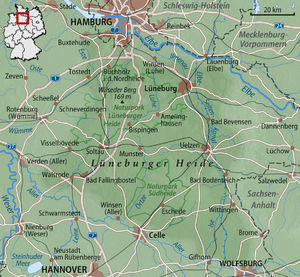
Buchholz in der Nordheide / Geografi
Lüneburger Heide
Buchholz in der Nordheide er den største by i i Landkreis Harburg i den tyske delstat Niedersachsen. Den ligger ca. 25 km sydvest for Hamburg, omkring 120 km nord for Hannover og omkring 80 km nordøst for Bremen.